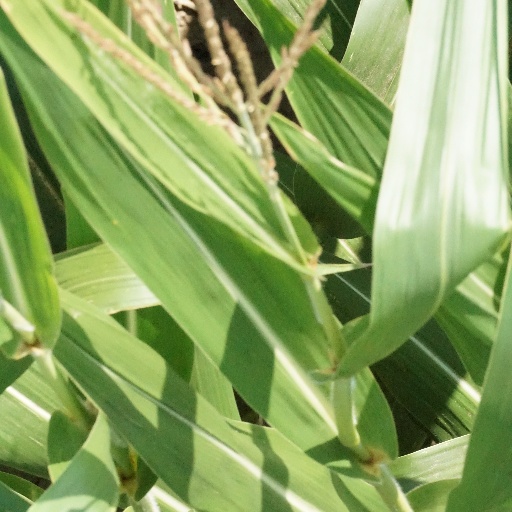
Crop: maize; corn